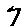
Label: 7